Reformation Day

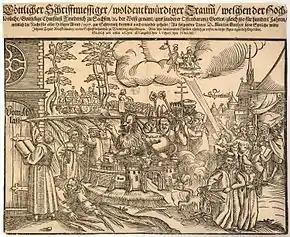
Print made for the 1617 Reformation Jubilee showing Luther enscribing the "Theses" on the Wittenberg church door with a giant quill

In 1617, the celebration of faith concentrated on Lutheran orthodoxy. In early 1617, the Lutheran duke and elector John George I of Saxony received a politically delicate dispatch. The University of Wittenberg asked for permission to celebrate the memory of its former lecturer Martin Luther. The duke agreed and made the commemoration obligatory for all of Electoral Saxony. The worship services and sermons were, however, all prewritten and prescribed in detail and provided as a recommendation to other Protestant regional rulers as well. They did not want any trouble with the Catholics.